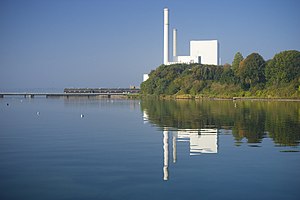
Skærbæk (Fredericia Kommune)
Skærbækværket
Skærbækværket
Skærbæk er en havneby i Sydjylland med 2.036 indbyggere. Skærbæk er beliggende ved Kolding Fjord fire kilometer syd for Taulov, 12 kilometer sydvest for Fredericia og 15 kilometer øst for Kolding. Byen tilhører Fredericia Kommune og er beliggende i Region Syddanmark. Skærbæk regnes som et af de mest velstående områder i Trekantområdet. I en undersøgelse fra 2011 af de 45 mindre byer i Region Syddanmark havde Skærbæk den højeste gennemsnitlige husstandsindkomst.